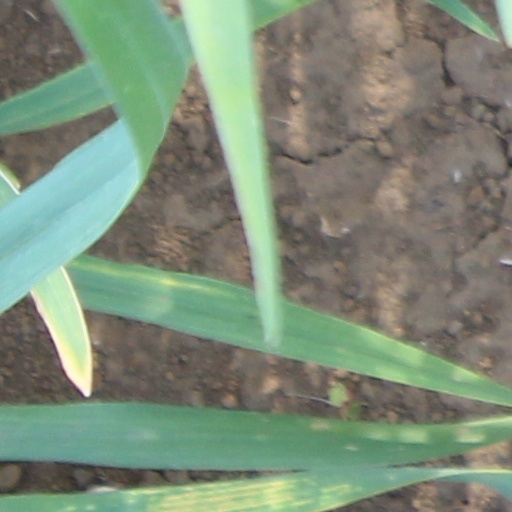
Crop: wheat